Georg Späth

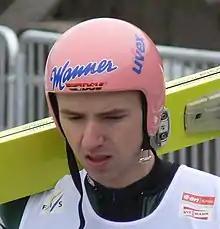
Späth in Oslo, 2008

Georg Späth (born 24 February 1981) is a German former ski jumper who competed from 1998 to 2013. He won a silver medal on the normal hill team event at the 2005 FIS Nordic World Ski Championships in Oberstdorf and finished fifth on the individual normal hill at those same championships.